Choo Choo Bar

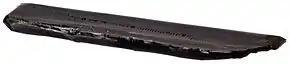
A Choo Choo Bar

A Choo Choo Bar is a brittle toffee liquorice-flavoured confectionery bar popular in Australia.